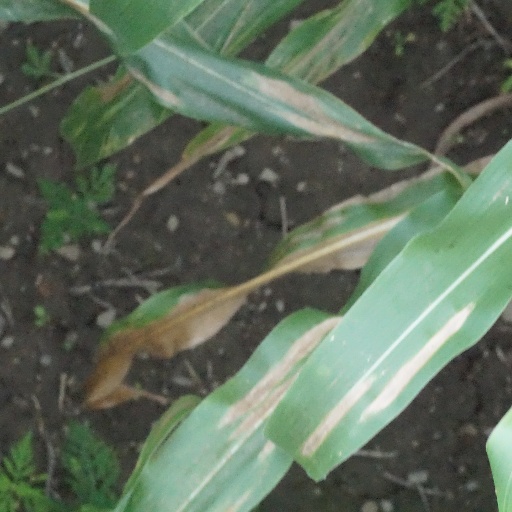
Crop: maize; corn